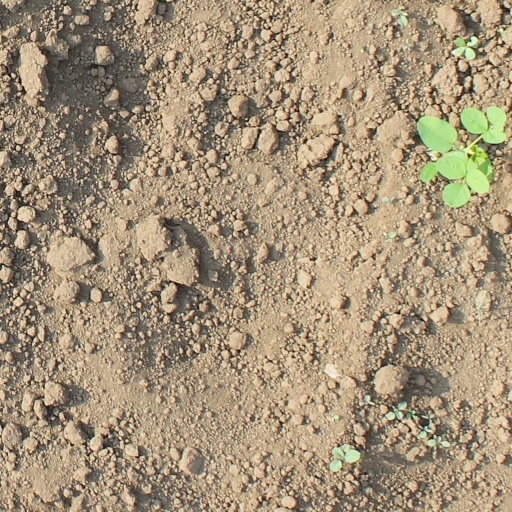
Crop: soybean